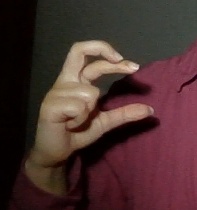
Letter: thal